Ballachulish Camanachd Club

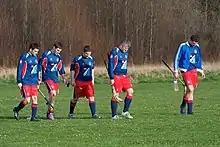
Tayforth vs Ballachulish 7343

Founded in 1893, and built on the strength of the men who worked the Ballachulish Slate quarry, the club won the Scottish Cup in 1899, 1901, 1911 and 1912. The outbreak of war halted this run of success, and the club has never quite achieved these heights again. The club regained some modicum of strength by winning the MacTavish Cup in 1938, the only South team to ever do so, before war intervened again. Their last Camanachd Cup Final appearance to date was in 1948, when they lost to Newtonmore. Although the Ballachulish quarry is now closed, Balla's red strips continue to represent the trade union socialism in the quarry.